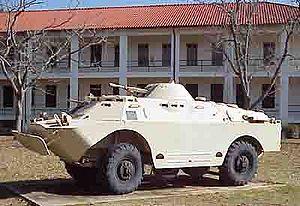
La 24th Infantry Division - division d’infanterie - est une des anciennes divisions de l’US Army.
Les Forces armées de Madagascar, sont constituées des forces armées populaires fondées en 1960, divisées en une armée de terre, une marine de guerre, ainsi qu'une armée de l'air et la gendarmerie selon les données de l'International Institute for Strategic Studies en 2017.